Narciso Yepes

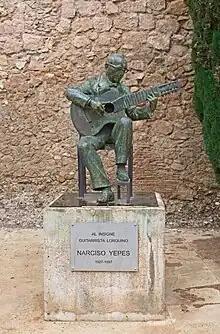
Monument to Yepes in Lorca

Apart from being a consummate musician, Yepes was also a significant scholar. His research into forgotten manuscripts of the sixteenth and seventeenth centuries resulted in the rediscovery of numerous works for guitar or lute. He was also the first person to record the complete lute works of Bach on period instruments (14-course baroque lute). In addition, through his patient and intensive study of his instrument, Narciso Yepes developed a revolutionary technique and previously unsuspected resources and possibilities.